Raaghav Chanana

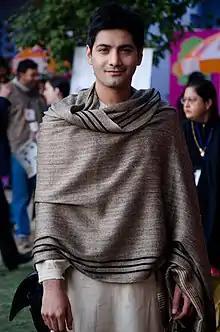
Raaghav Chanana in 2013.

Raaghav Chanana is an Indian actor and stage director. Chanana studied Economics at London School of Economics before taking up the acting career. He was cast in Shakespeare's "Twelfth Night", directed by Stephen Beresford, and performed for 10 weeks in London's West End. He also played the lead role of Rahim, a singing-dancing hero in a Bollywood style musical, "Yeh Hai Mumbai Meri Jaan (This Is Mumbai, My Dear)", directed by Sanjoy Roy, and which toured across the UK, performed at the Belfast Festival at Queen's, Ireland, and at the Esplanade Festival in Singapore.